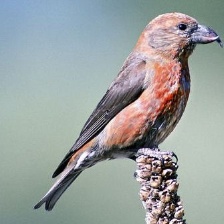
Species: RED CROSSBILL
Scientific name: LOXIA CURVIROSTRA